Westminster Chapel

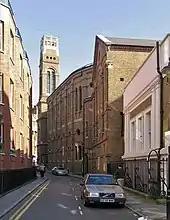
The chapel seen from Castle Lane

The present chapel, completed in 1865, was designed by the architect William Ford Poulton (1822–1901) of Reading, Berkshire in a Lombard Romanesque Revival style. It is built of stock brick with some red brick and stone dressings. The façade on Buckingham Gate is gabled and has a recessed triple-arched central porch, with graduated arcading above, all having decorative shafting. There is a tower to the right, with coupled arched windows. The top stage of the tower was added in the 20th century in a different style and colour.